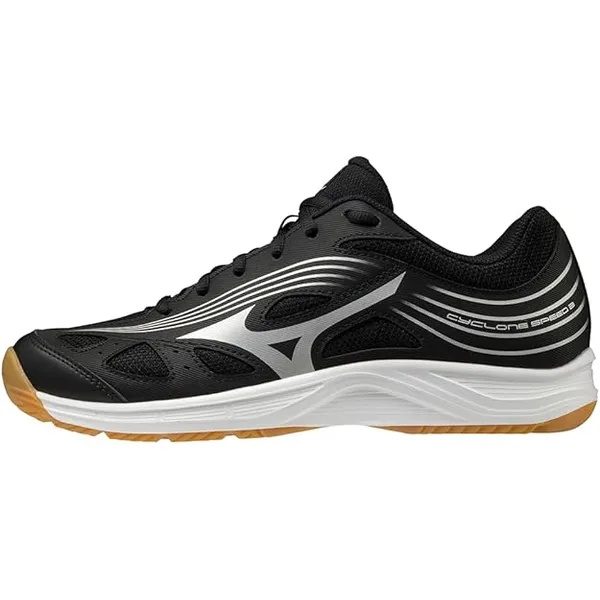
Mizuno Cyclone Speed 3 Junior Shoe
Mizuno Volleyball 430315.9073.24.0400 Cyclone Speed 3 Junior Shoe-BLACK-SILVER
Brand: Mizuno
Category: Sporting Goods > Athletics > Volleyball